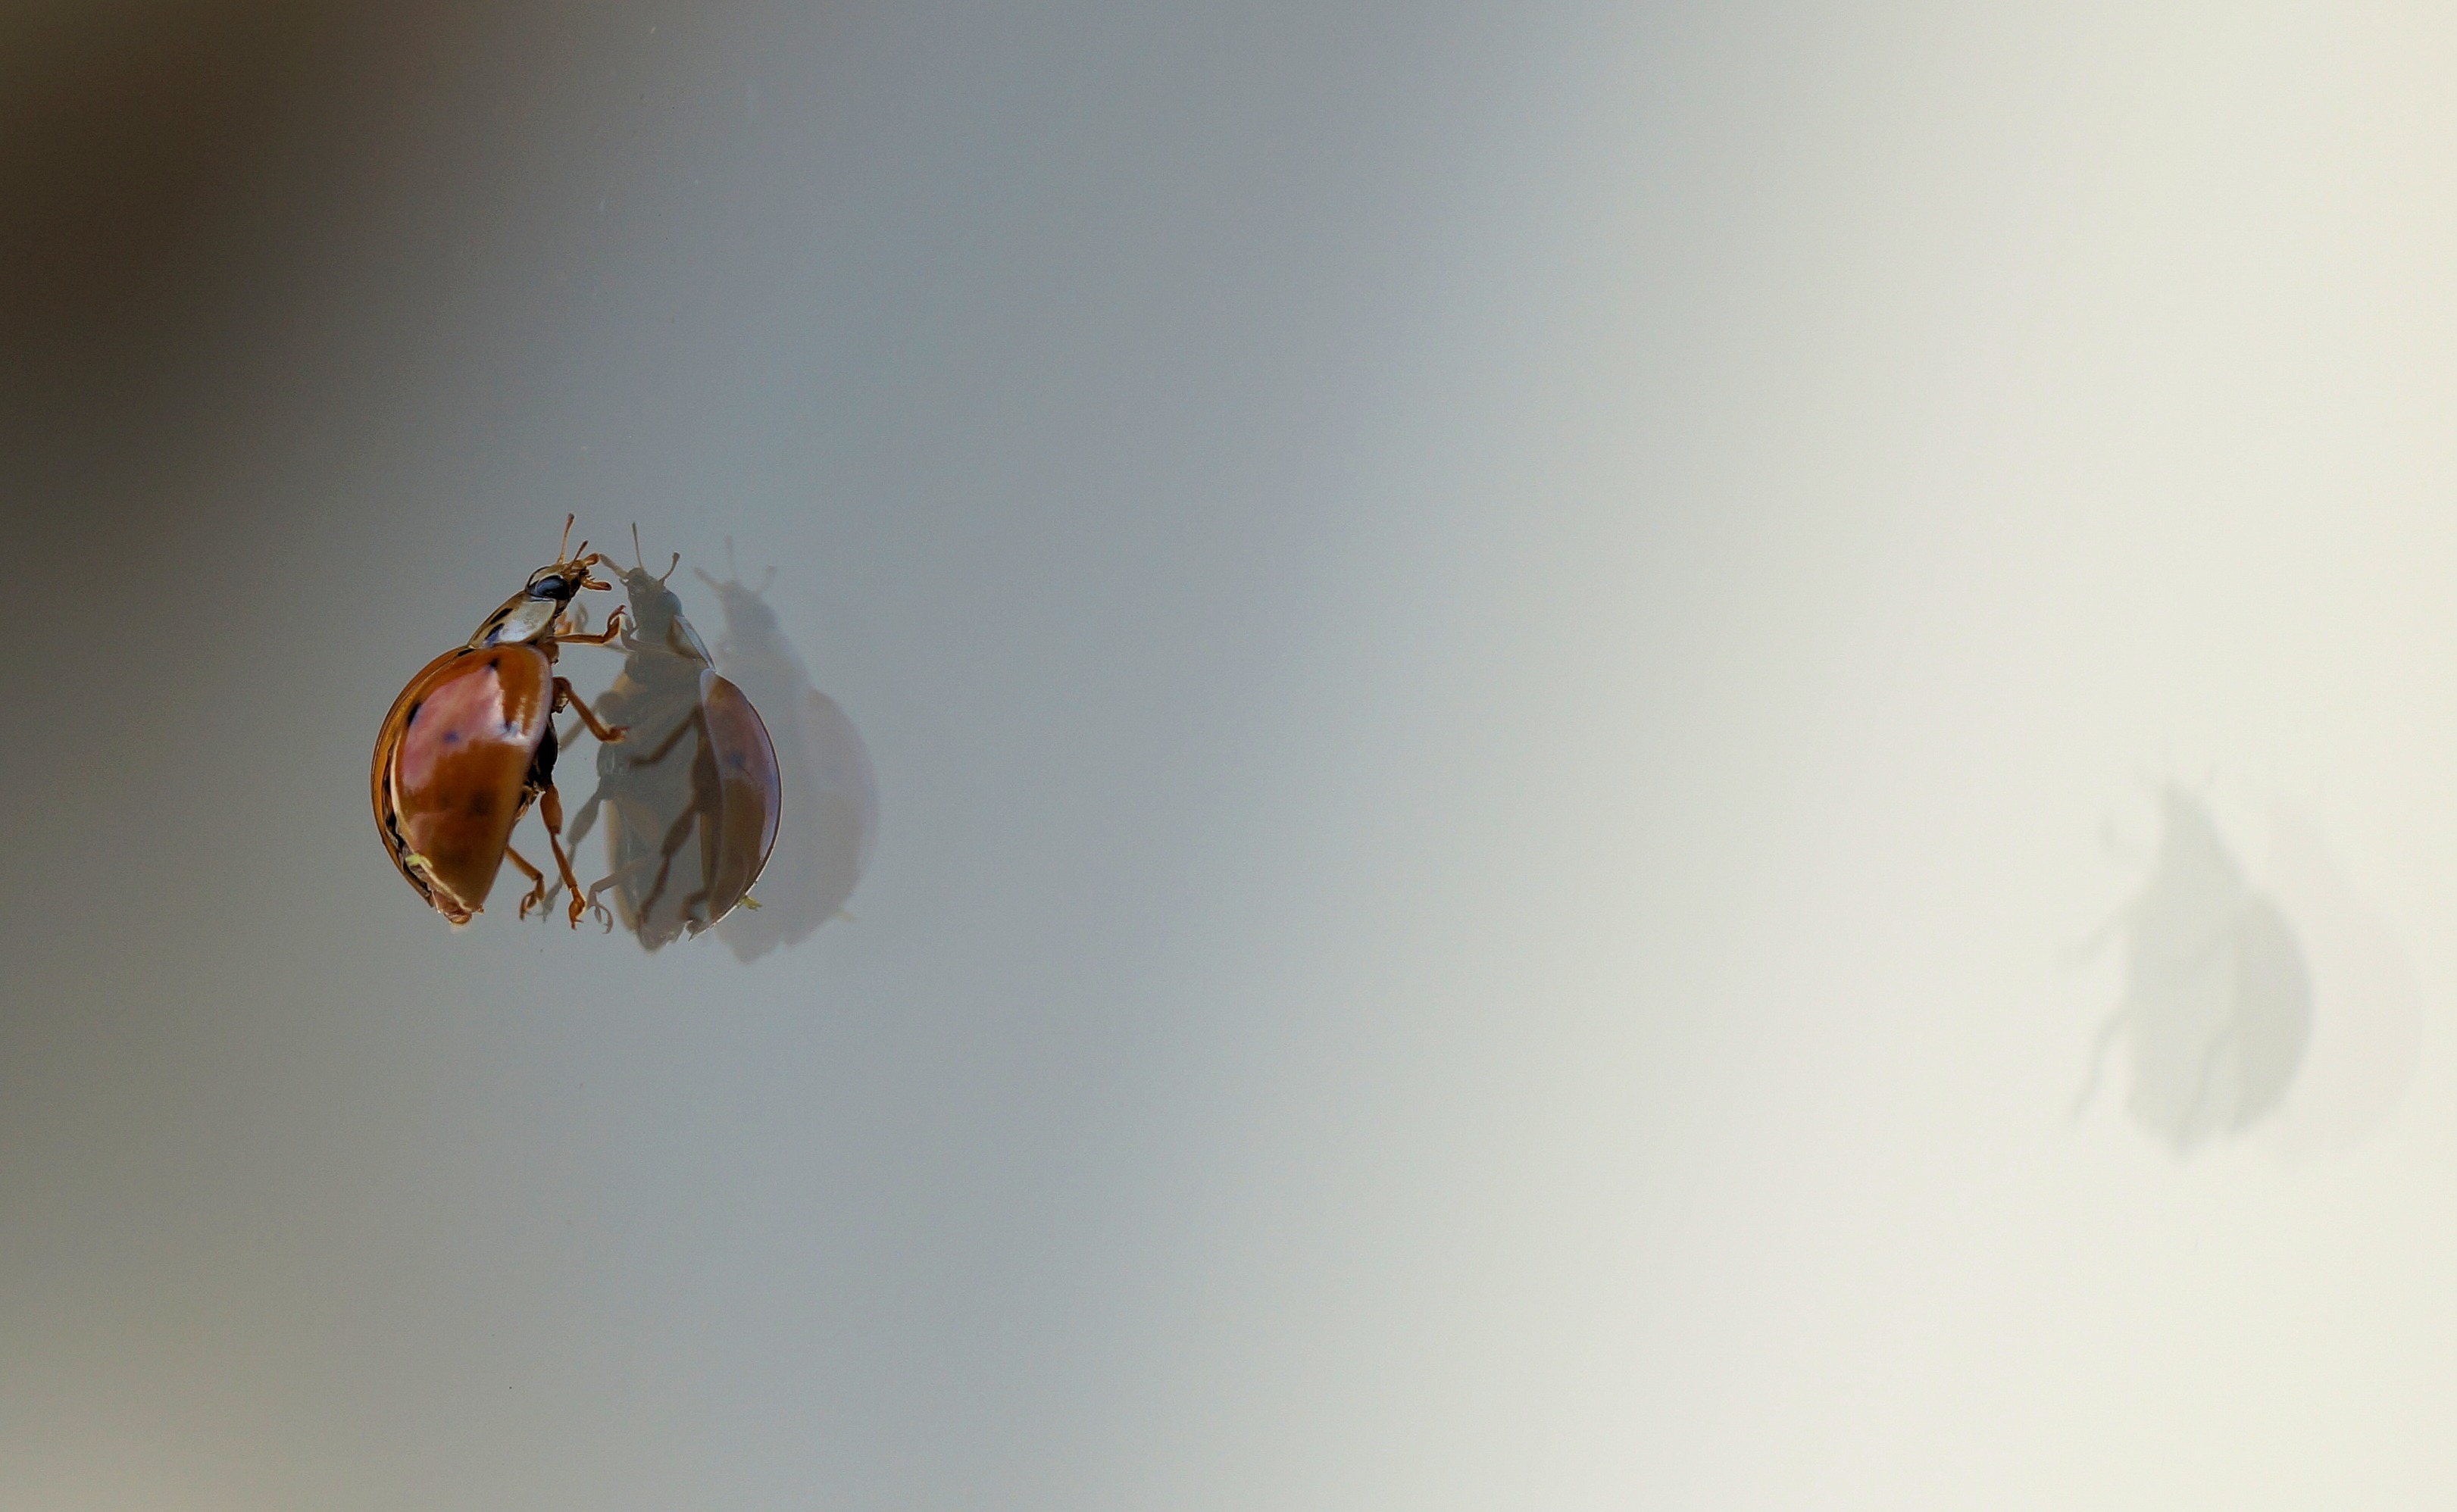
white, photography, leaf, flower, petal, glass, reflection, insect, macro, ladybug, close, invertebrate, climb, close up, organ, mirrored, beetle, macro photography